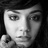
Emotion: sad